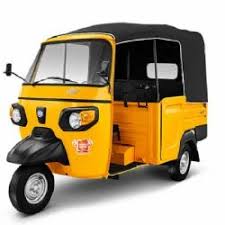
Vehicle type: Auto Rickshaws